Matthew Marsh (actor)

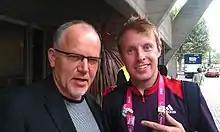
Actor Matthew Marsh (left) at the London 2012 Paralympic Games Maker

Matthew Marsh (born 8 July 1954) is an English actor. He is the older brother of Jon Marsh of the English dance band "The Beloved". He has appeared in the films "The Fourth Protocol" (1987), "Diamond Skulls" (1989), "Mountains of the Moon" (1990), "Alambrado" (1991), "Dirty Weekend" (1993), "Spy Game" (2001), "Miranda" (2002), "Bad Company" (2002), "Quicksand" (2003) and "An American Haunting" (2005). In 2011 Marsh starred in the biopic film "The Iron Lady" as the United States Secretary of State Alexander Haig. In 2005, Marsh starred as Simon Hewitt in the first series of "The Thick of It".